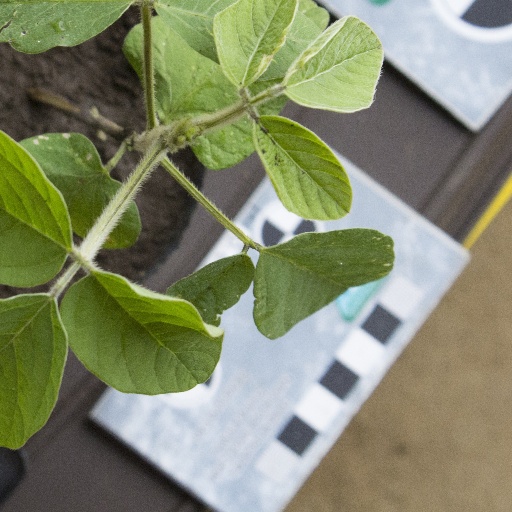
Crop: soybean